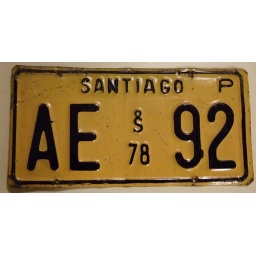
1978 Santiago Chile passenger plate in black on yellow. Commercial plates were white on black in 1978.